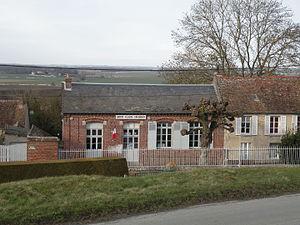
Tourly mairie
Tourly est une commune française située dans le département de l'Oise, en région Hauts-de-France.